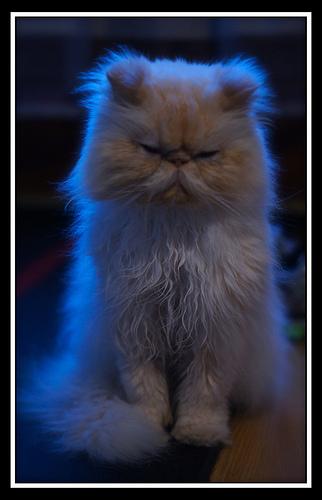
Breed: Persian